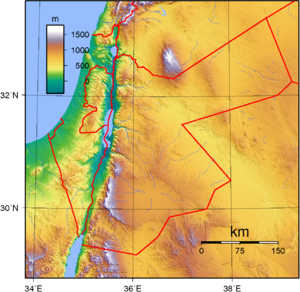
Jordan / Geografi
Jordans topografi.
Jordan er et land i Mellemøsten øst for Jordanfloden. Landet ligger mellem Syrien, Irak, Saudi-Arabien, Israel og Vestbredden.